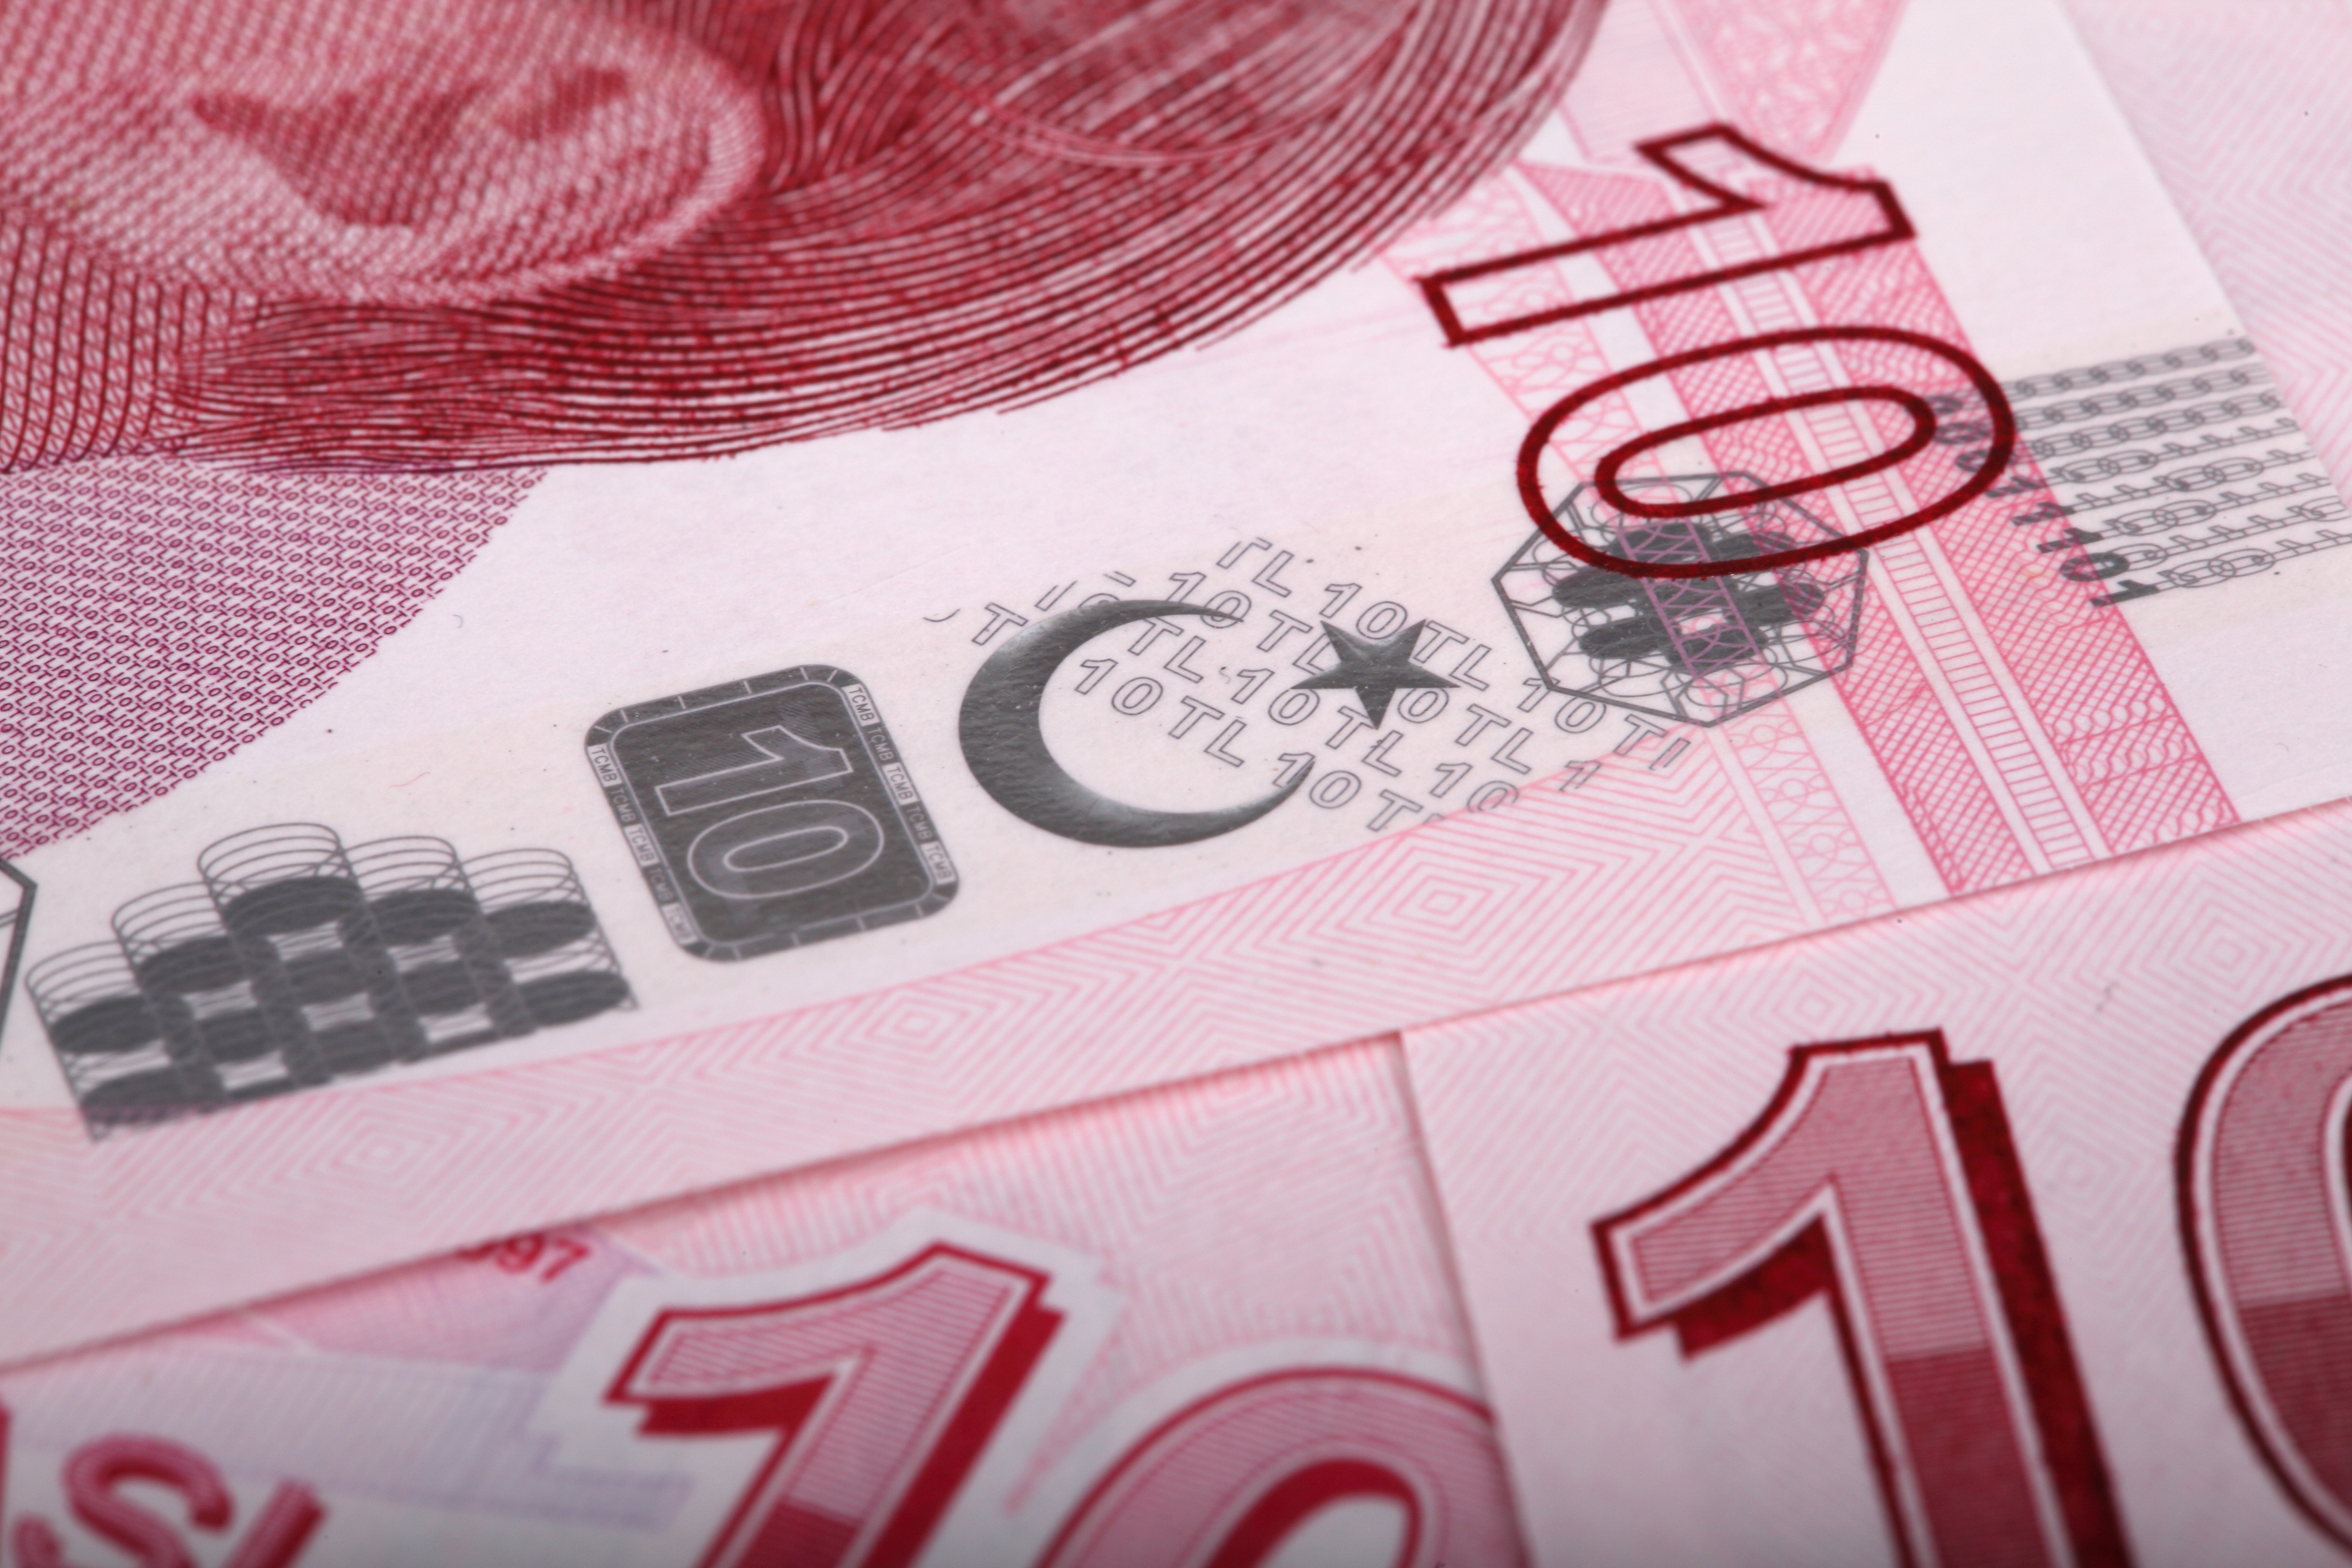
texture, number, pattern, money, business, shopping, pink, paper, label, brand, cash, font, art, background, design, turkey, currency, new, buy, ten, payment, turkish, salary, banknote, bucks, lira